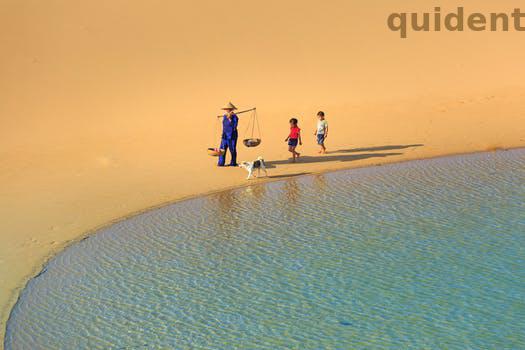
Label: Watermark